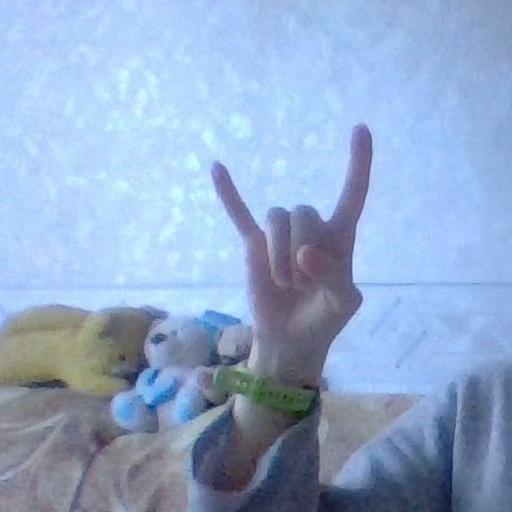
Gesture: rock